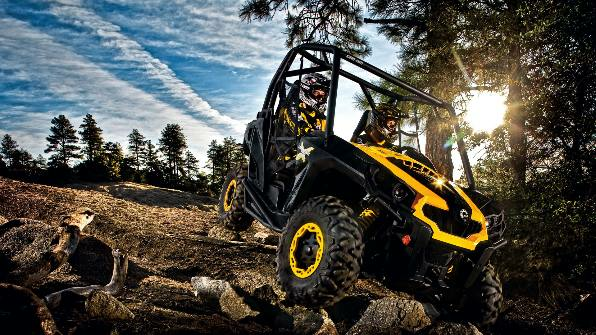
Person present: No